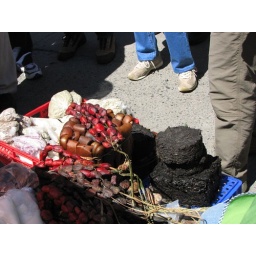
There are some odd things for sale in the Puerto Montt fish market